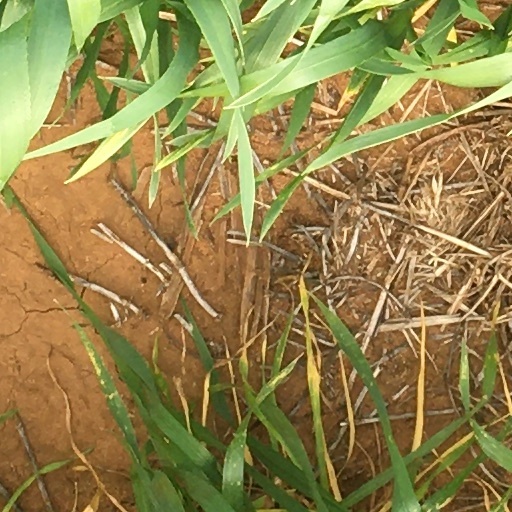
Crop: wheat